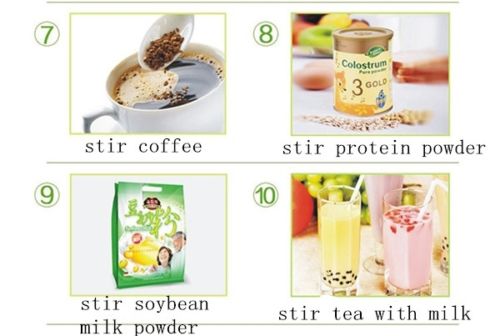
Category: mug